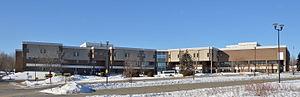
Collège Shawinigan, à Shawinigan (Québec)
Le Cégep de Shawinigan est un établissement d’enseignement post-secondaire de formation technique et préuniversitaire québécois situé à Shawinigan, dans la région de la Mauricie, au Québec. L'établissement compte environ 1 300 étudiants.